A Little Death

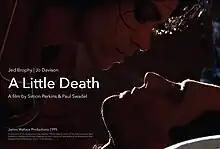

A Little Death is a 16mm short film that was created by Simon Perkins and Paul Swadel in 1995. The film was nominated for Best Short Film in the New Zealand Film and TV Awards in 1995.